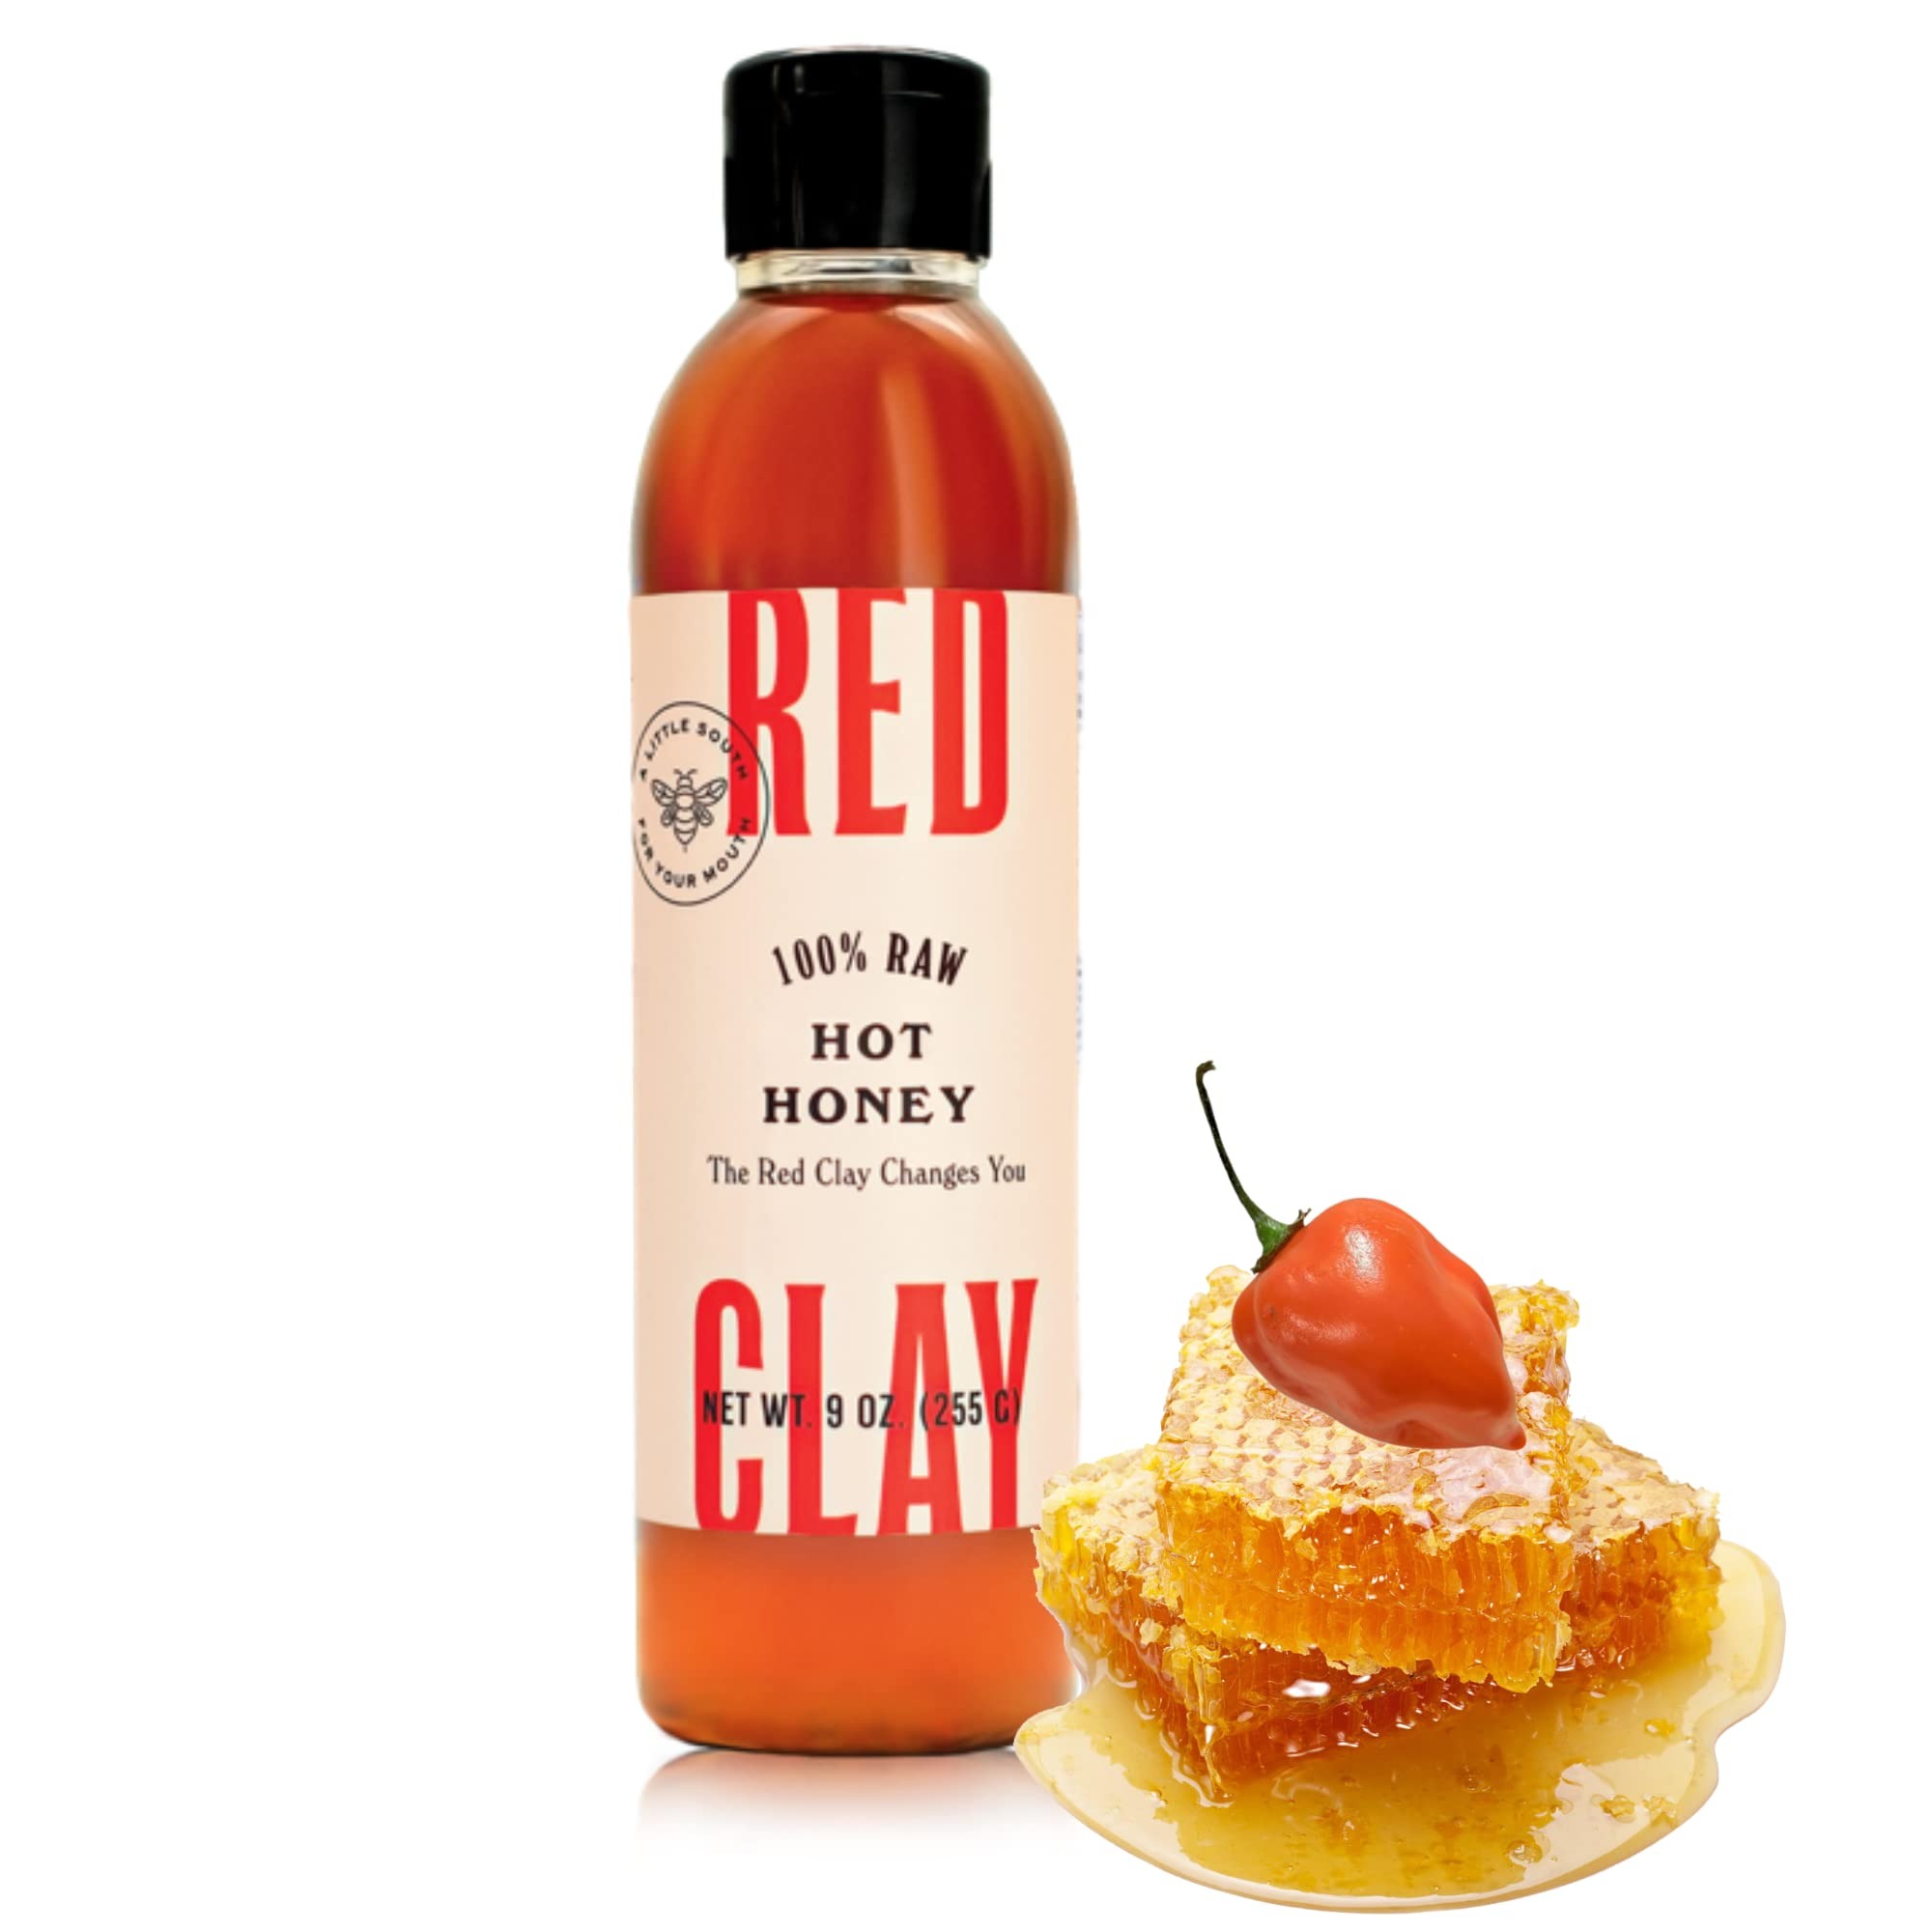
Item Name: Red Clay Hot Honey - Gluten Free - Paleo Spicy Honey - 100% Pure, Raw Wildflower Honey - Infused Honey with Habanero Peppers - Sweet with a Kick of Heat - Great for Spicy Pizza Topping & More - 9 oz
Bullet Point 1: HOT HONEY: Our Hot Honey is gluten free, 100% raw wildflower honey that is infused honey with habanero peppers. Our easy pour 9 oz plastic bottle is the perfect condiment for your table or on the go.
Bullet Point 2: ALL NATURAL INGREDIENTS. Contains no artificial sugars or preservatives. Made with 100% pure raw honey, apple cider vinegar, fermented habanero pepper (habanero peppers, filtered water, kosher salt).
Bullet Point 3: SUSTAINABLY SOURCED: 100% raw wildflower honey infused with habanero mash for the perfect marriage of sweet meets heat. Sourced in the USA.
Bullet Point 4: GREAT FOR: Wings, pizza, cheese plates, cocktails, fried chicken, ice cream
Bullet Point 5: SOUTH FOR YOUR MOUTH: Red Clay Hot Sauces and Hot Honeys are modern twists on classic Southern flavors, thoughtfully crafted by an expert chef using the region’s freshest ingredients. Proudly based in Charleston, SC.
Product Description: This honey packs a punch. Sustainably sourced, 100% raw wildflower honey infused with habanero mash for the perfect marriage of sweet meets heat. Drizzle some over pizza, add it to a cheese plate, or stir it into cocktails... it's a best-seller for a reason.
Value: 9.0
Unit: Fl Oz

Price: 14.99